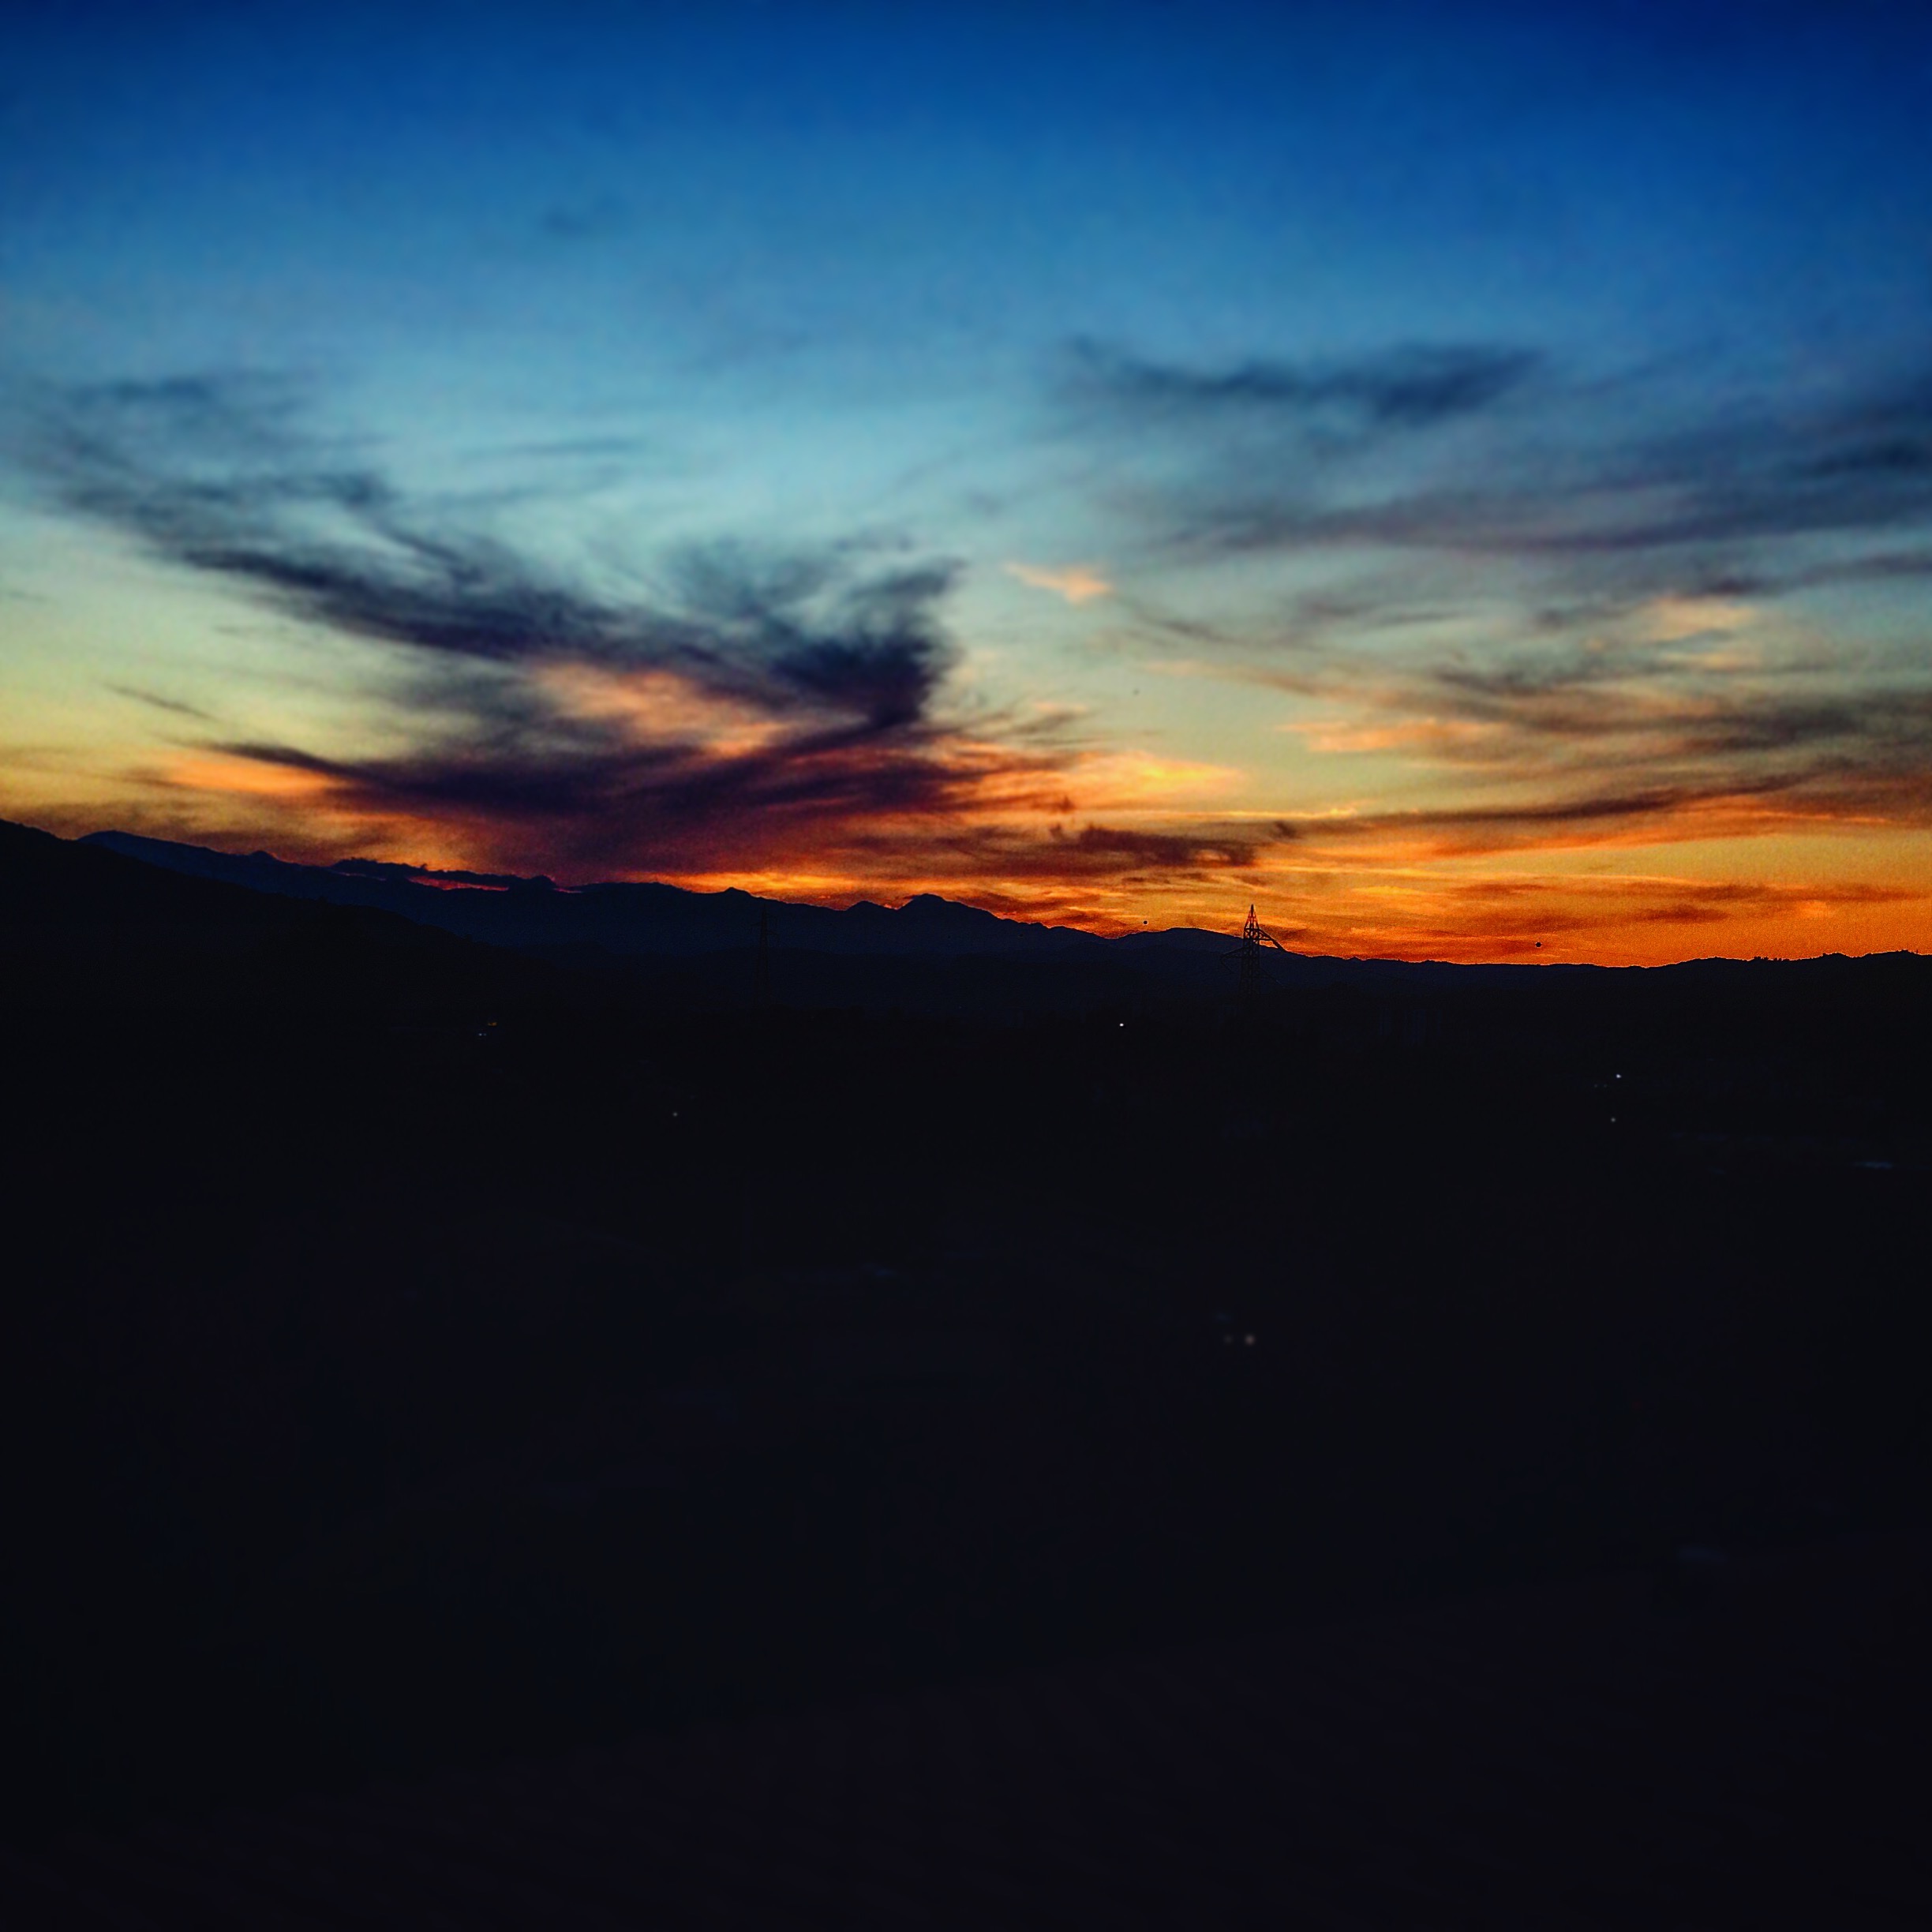
horizon, mountain, cloud, sky, sunrise, sunset, sunlight, morning, hill, dawn, atmosphere, dusk, evening, afterglow, red sky at morning